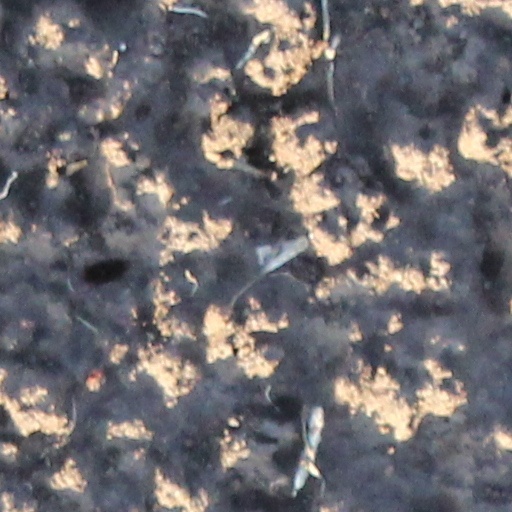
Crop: wheat